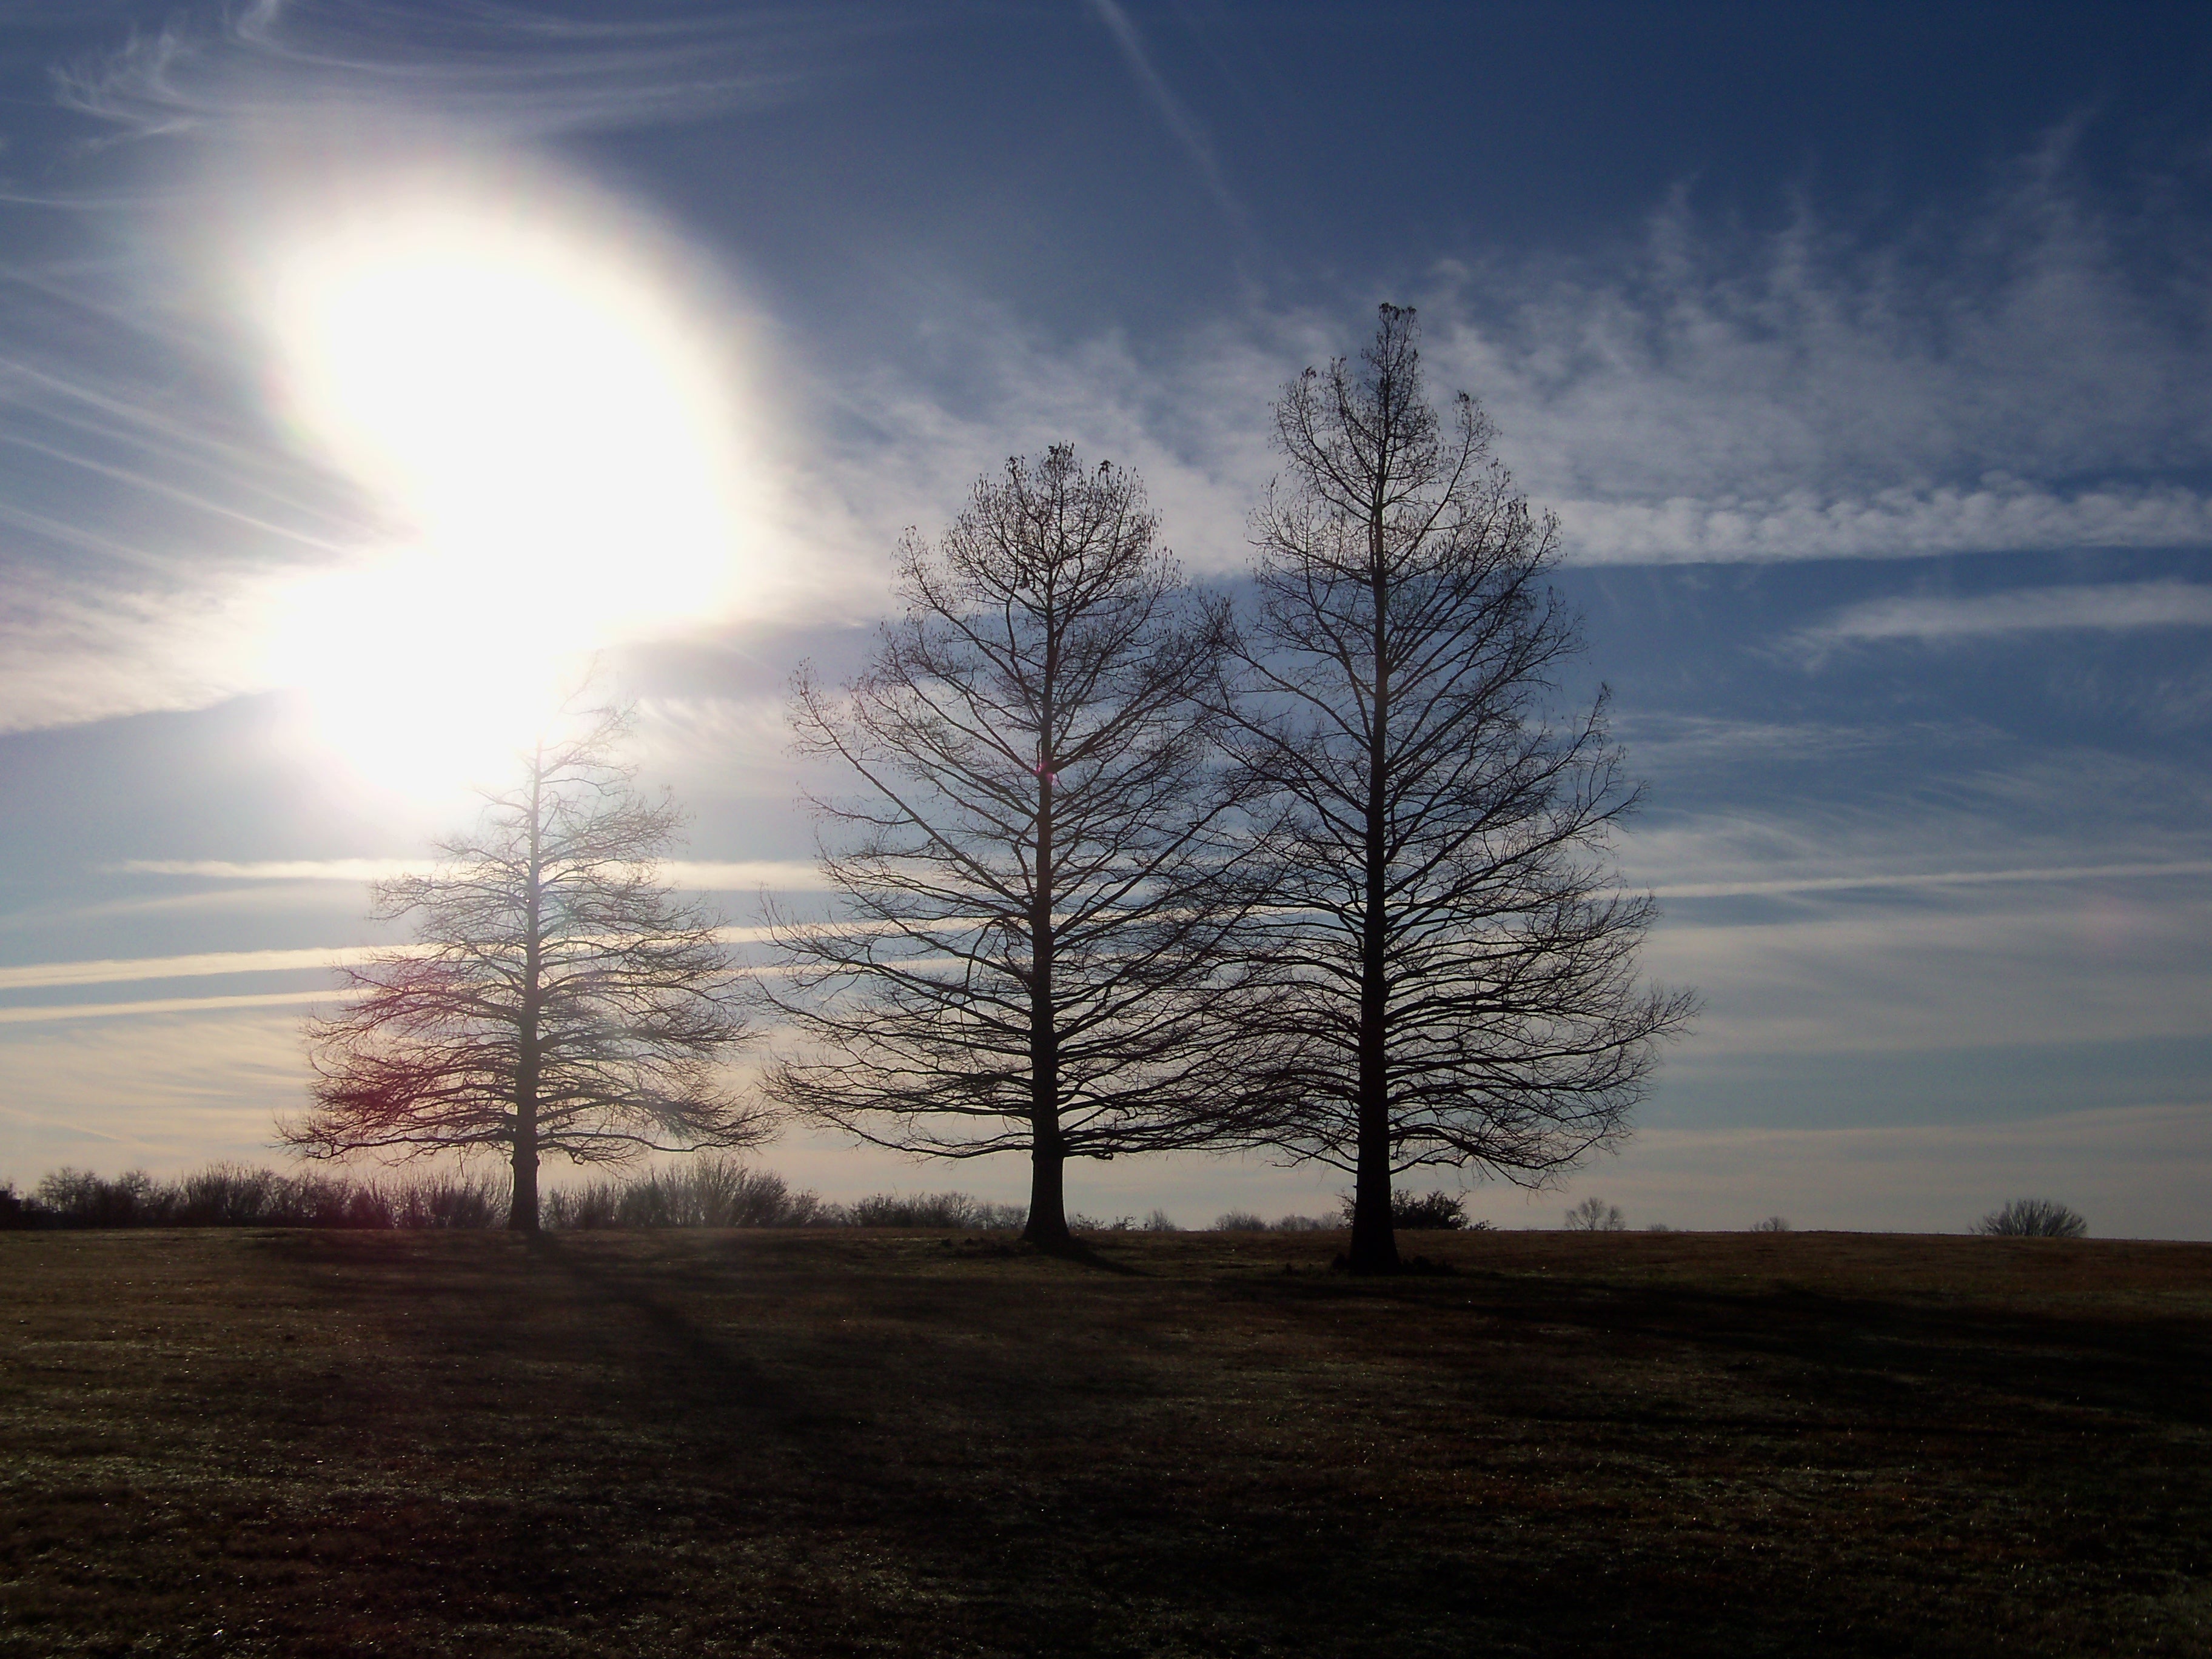
landscape, tree, nature, forest, horizon, winter, light, cloud, plant, sky, sun, sunrise, sunset, mist, field, sunlight, morning, dawn, atmosphere, dusk, evening, autumn, weather, bare, season, trees, branches, atmospheric phenomenon, woody plant